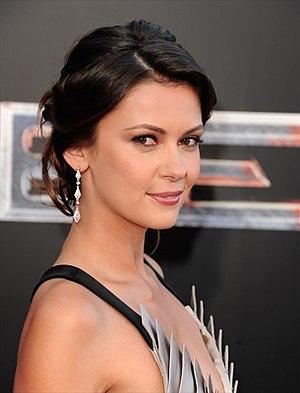
Olga Tchakova, connue professionnellement comme Olga Fonda, née le 1ᵉʳ octobre 1982 à Oukhta, est une actrice et mannequin russe.